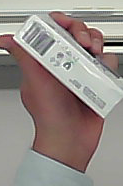
Product: dove_soap